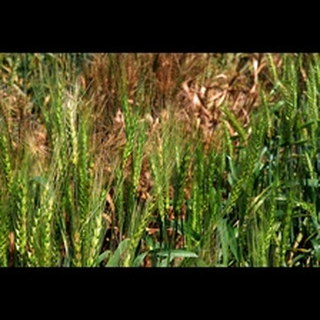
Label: wheat_tan_spot